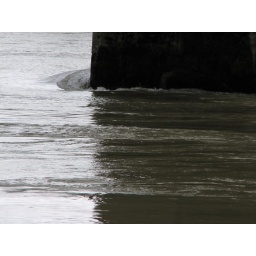
The railroad bridge over the Snohomish River by Cady Park. Snohomish, Washington.